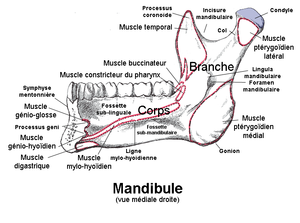
La mandibule est un os impair, formant la mâchoire inférieure. Il se compose d'un corps et de deux branches.
Le muscle ptérygoïdien latéral est un muscle pair de forme triangulaire faisant partie de l'appareil manducateur et situé dans la fosse infra temporale.
La ligne mylo-hyoïdienne est une ligne de la mandibule. Elle est à l'intérieur de la mandibule, de l'épine mentonnière inférieure au derrière de la dent de sagesse. Le muscle mylo-hyoïdien s'insère sur elle. À son arrière, s'insère le raphé ptérygomandibulaire et est l'origine du muscle constricteur supérieur du pharynx. Chez les Mammifères domestiques, ce relief est à peine marqué.